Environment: real
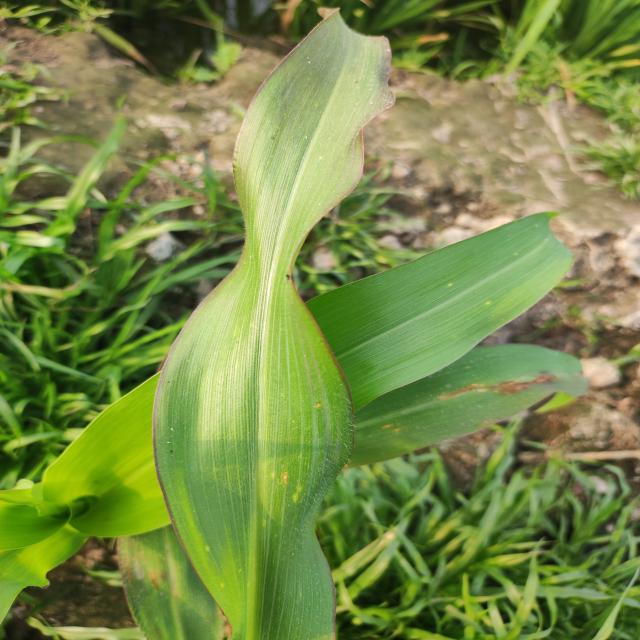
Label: phosphorus_deficiency